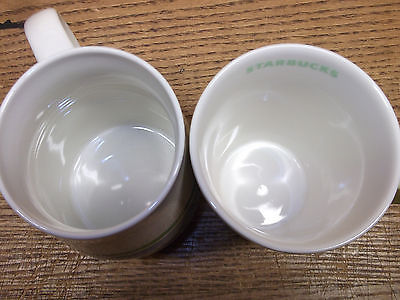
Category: mug